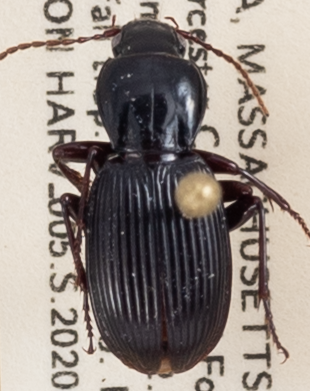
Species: Pterostichus tristis
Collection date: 2020-08-26
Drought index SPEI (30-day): -1.77
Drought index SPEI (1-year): -1.13
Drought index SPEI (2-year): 0.198